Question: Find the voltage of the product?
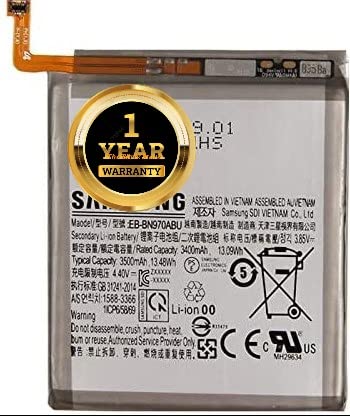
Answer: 3.85 volt